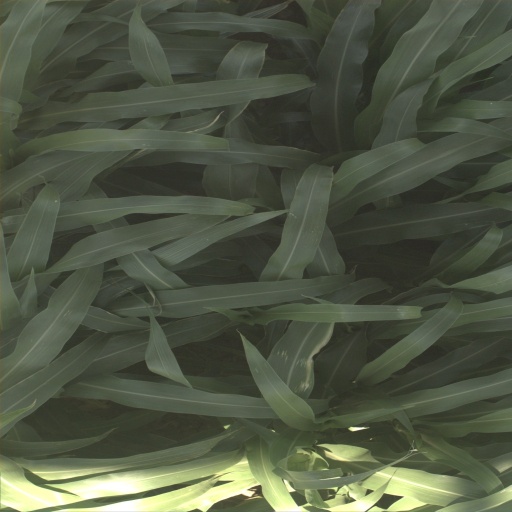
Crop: sorghum